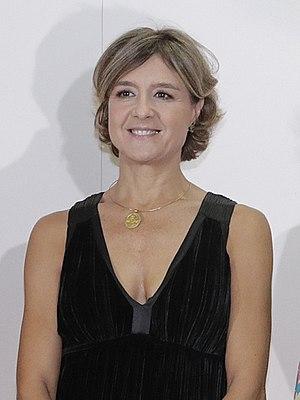
Isabel García Tejerina, née le 9 octobre 1968 à Valladolid, est une femme politique espagnole membre du Parti populaire.